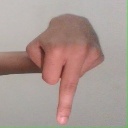
अक्षर: प